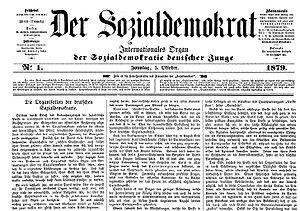
17 février : arrivée du père Siméon Lourdel à Entebbe. La Congrégation des Pères Blancs, catholique, s’installe au Bouganda. Elle s’attache à repousser l’avancée de l’Islam.
Les lois antisocialistes ou plus littéralement lois socialistes est une série de textes législatifs dirigés contre les sociaux-démocrates dans l'Empire allemand. La première loi est constituée de 30 paragraphes. Elle est ensuite modifiée et republiée de manière annuelle d'où l'usage du pluriel pour désigner cet ensemble de textes. Elle est votée au Reichstag le 19 octobre 1878 par une majorité constituée des conservateurs et de la plupart des nationaux-libéraux. Le Bundesrat la vote deux jours plus tard. L'Empereur Guillaume Iᵉʳ promulgue la loi, qui passe au journal officiel le 22 octobre. Elle est par la suite prorogée à 4 reprises jusqu'au 30 septembre 1890.